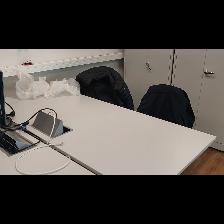
Label: NonHuman